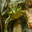
Label: frog